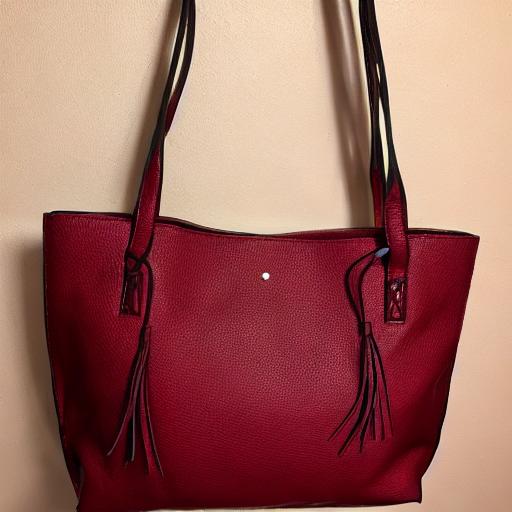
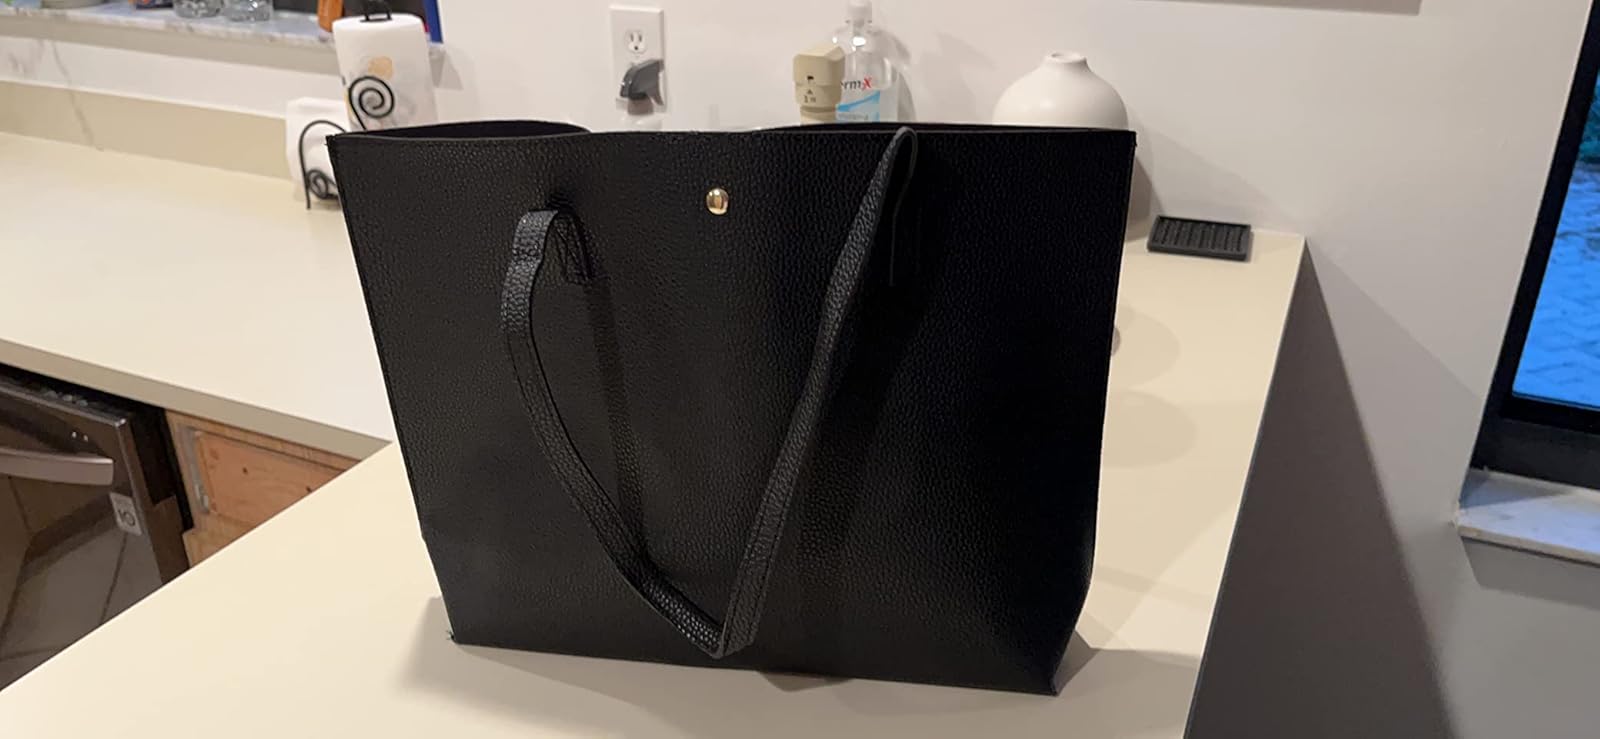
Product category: accessories_handbag
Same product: no